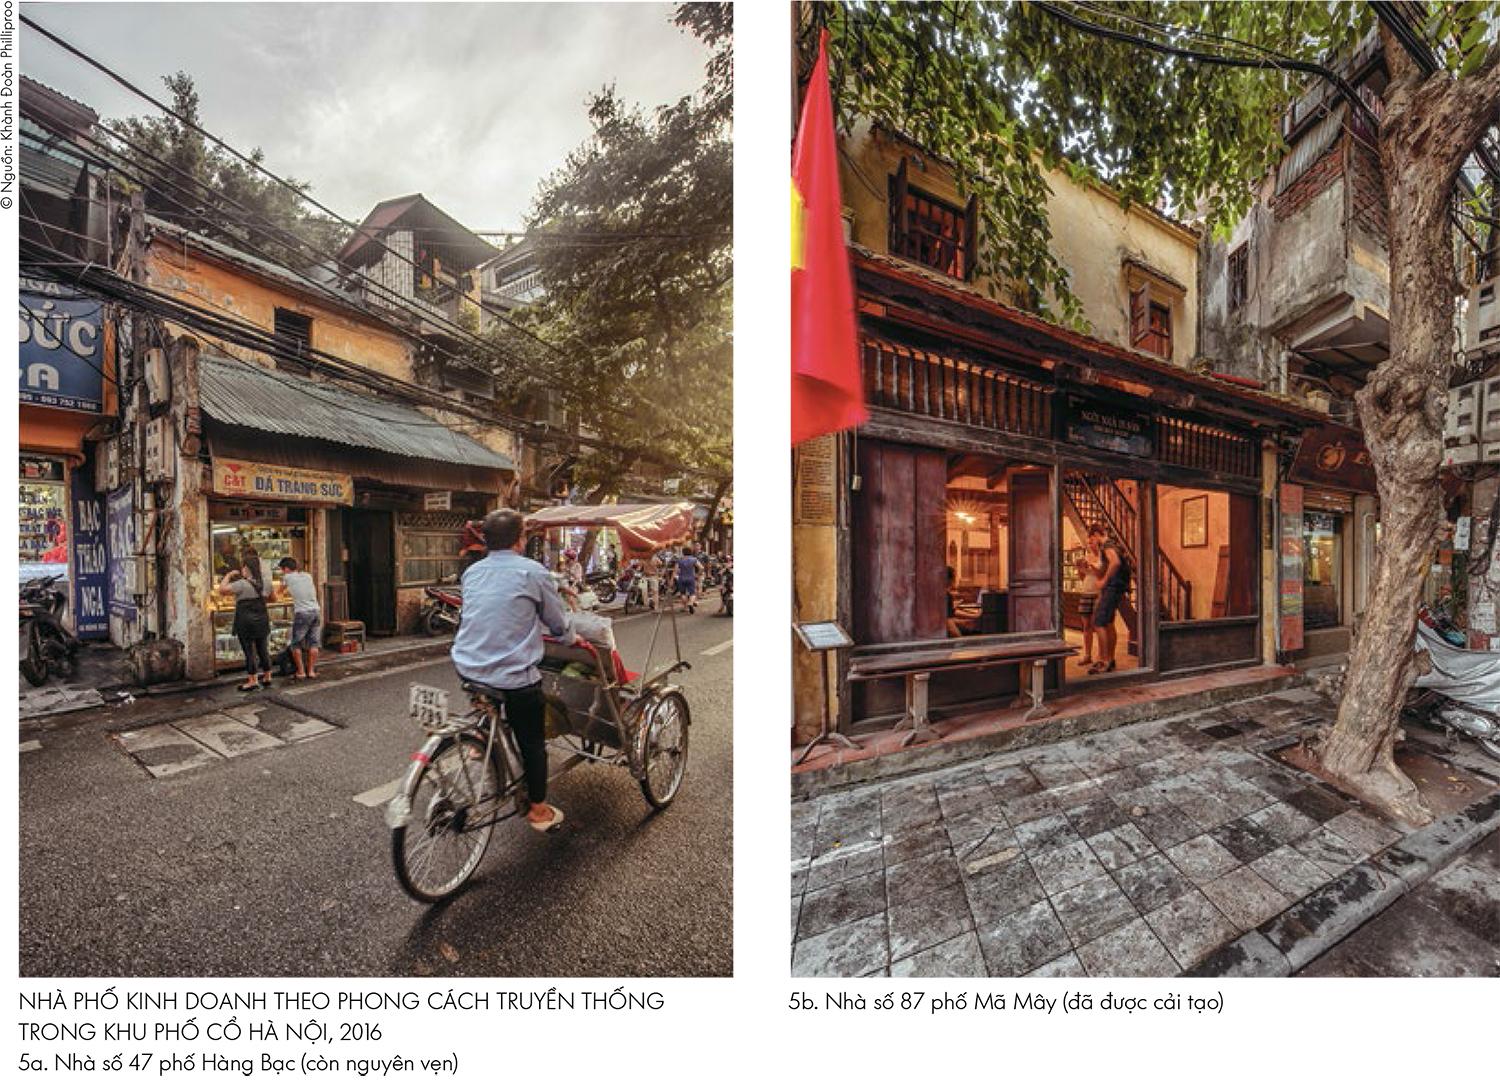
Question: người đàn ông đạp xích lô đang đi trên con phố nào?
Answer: phố hàng bạc